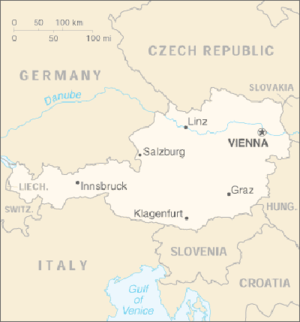
Østrigs geografi
Kort over Østrig
Østrig er et lille bjergland i Centraleuropa, cirka midt imellem Tyskland, Italien og Ungarn. Det har et totalt areal på 83.859 km², cirka dobbelt så stort som Schweiz.